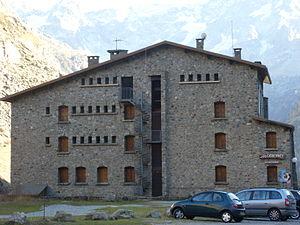
Challet du Gioberney
Le parc national des Écrins est un parc national français créé en 1973, après avoir été préfiguré dès 1913. Il est situé dans les Alpes, s'étendant sur une grande partie du massif des Écrins. Il se situe sur des communes de deux départements : l'Isère et les Hautes-Alpes et chevauche la limite entre Alpes du Nord et Alpes du Sud en France, formée par la ligne de partage des eaux entre le bassin hydrographique de l'Isère et celui de la Durance.
La Chapelle-en-Valgaudemar est une commune française située dans le département des Hautes-Alpes, en région Provence-Alpes-Côte d'Azur. Elle a été créée le 1ᵉʳ janvier 1963 par fusion des anciennes communes de Clémence-d'Ambel et Guillaume-Peyrouse.